Censorship of Wikipedia

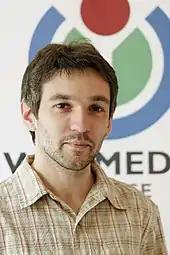
Rémi Mathis, an administrator on the French Wikipedia, was ordered by the French interior intelligence agency to delete an article.

In April 2013, a Wikipedia article describing the Pierre-sur-Haute military radio station attracted attention from the French interior intelligence agency DCRI. The agency attempted to have the article about the facility removed from the French Wikipedia. The DCRI pressured Rémi Mathis, a volunteer administrator of the French Wikipedia and resident of France, into deleting the article. The Wikimedia Foundation asked the DCRI which parts of the article were causing a problem, noting that the article closely reflected information in a 2004 documentary made by , a French local television station, which is freely available online. The DCRI refused to give these details, and repeated its demand for deletion of the article. According to a statement issued by Wikimédia France on 6 April 2013: